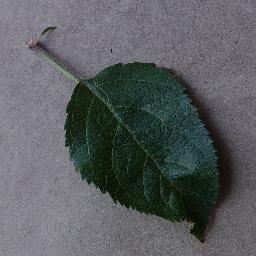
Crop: apple
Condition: healthy